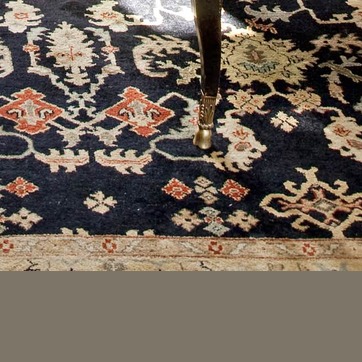
Material: carpet